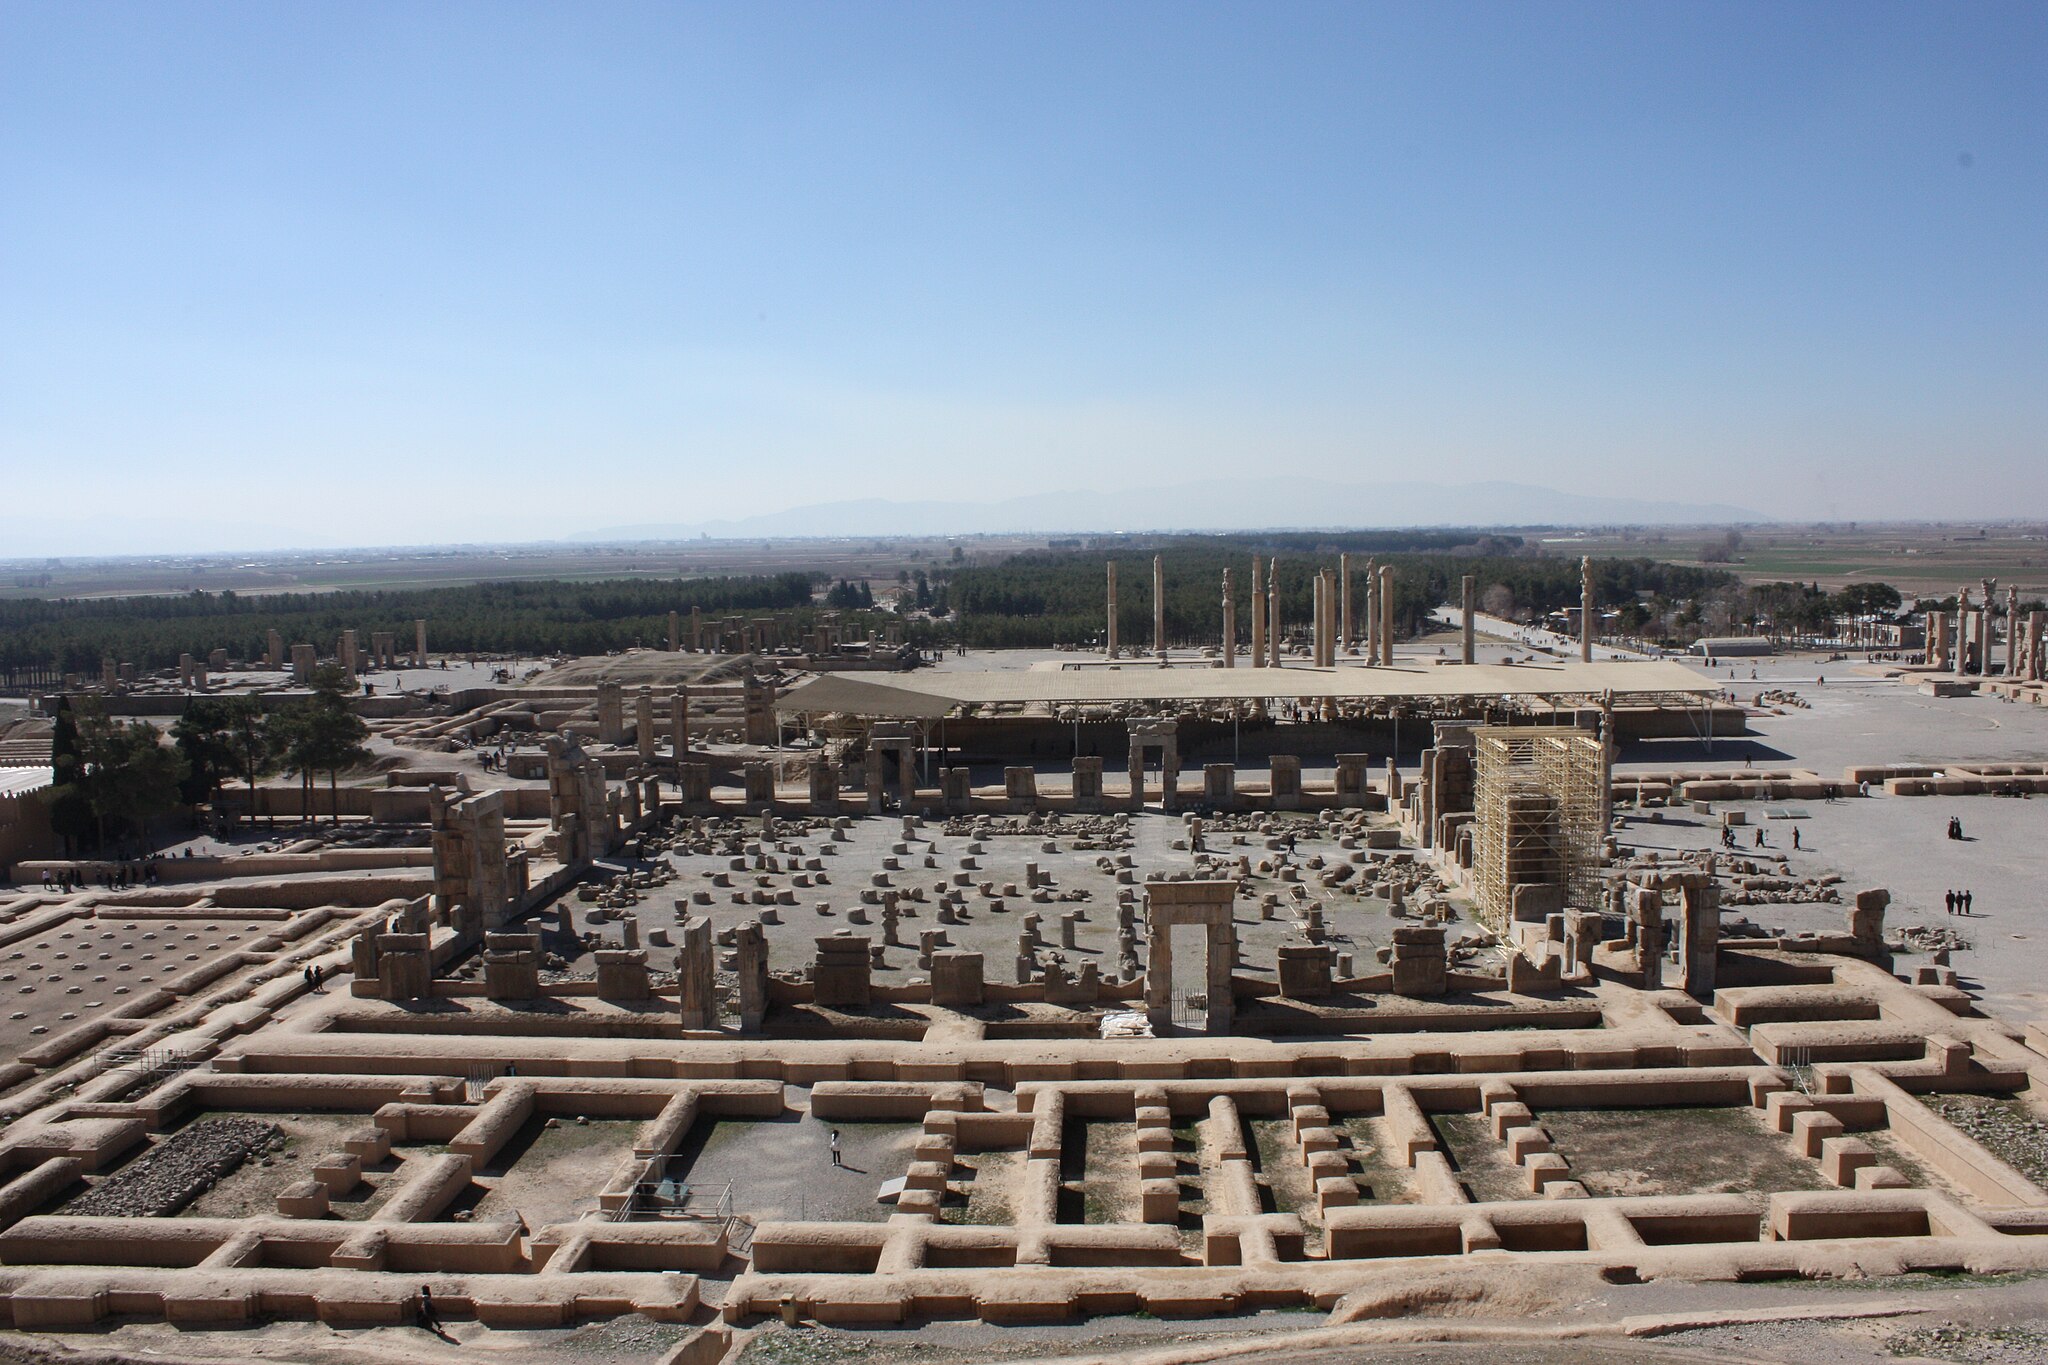
Title: Takhtejamshid 1231
Description: Persepolis in Shiraz
Date: 2009-04-03
Categories: GFDL, Taken with Canon EOS 450D, License migration redundant, Self-published work, 2009 in Persepolis, General views of Persepolis